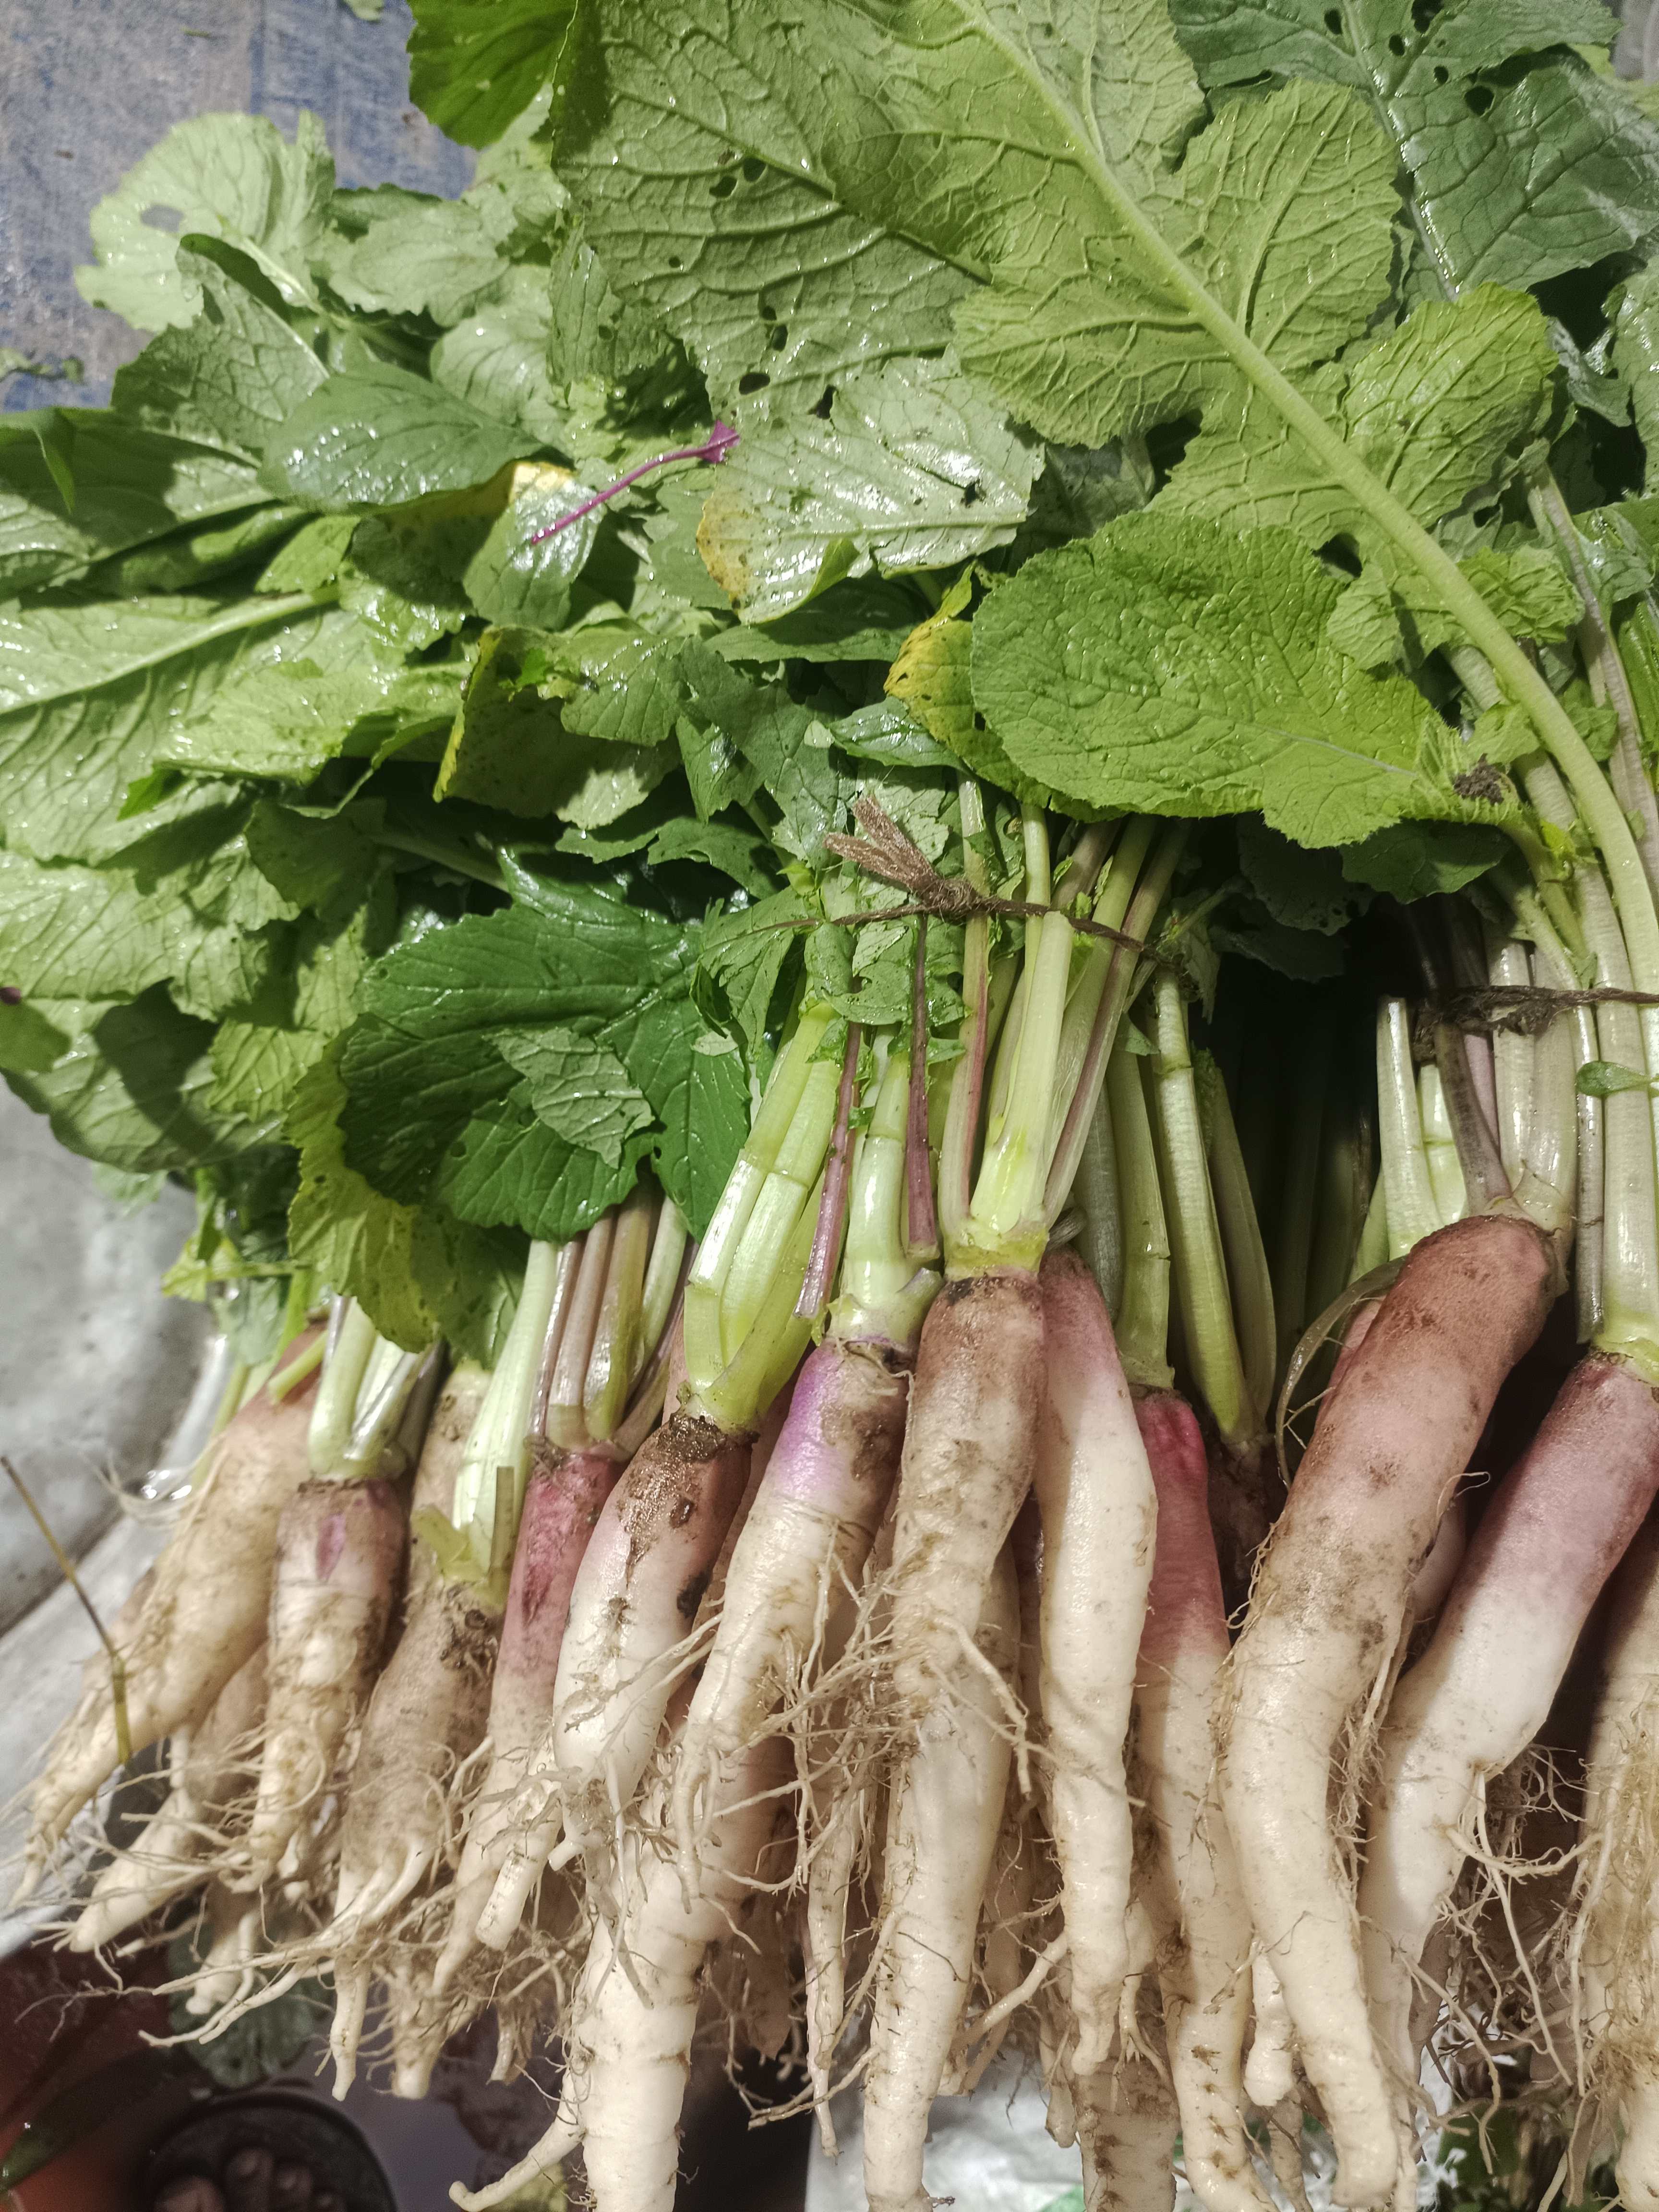
Label: Raphanus sativus